Roman Jakobson

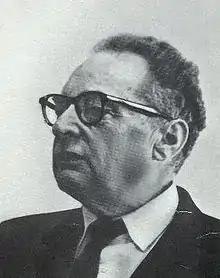
Roman Jakobson

In New York, he began teaching at The New School, still closely associated with the Czech émigré community during that period. At the École libre des hautes études, a sort of Francophone university-in-exile, he met and collaborated with Claude Lévi-Strauss, who would also become a key exponent of structuralism. He also made the acquaintance of many American linguists and anthropologists, such as Franz Boas, Benjamin Whorf, and Leonard Bloomfield. When the American authorities considered "repatriating" him to Europe, it was Franz Boas who actually saved his life. After the war, he became a consultant to the International Auxiliary Language Association, which would present Interlingua in 1951.